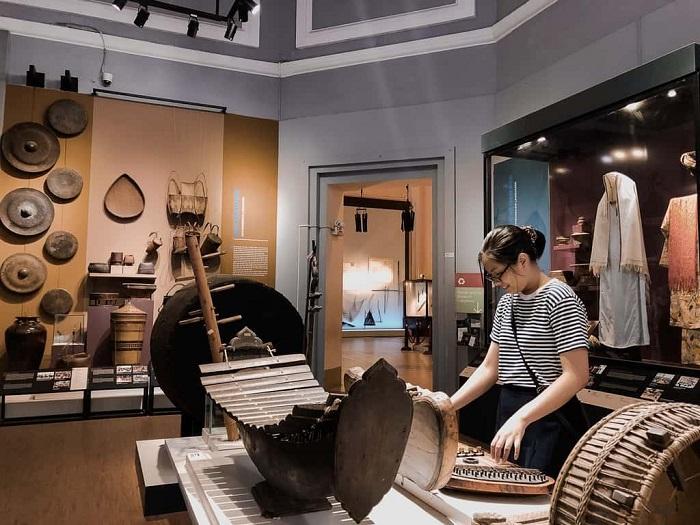
có nhiều hiện vật được trưng bày ở trên tường của căn phòng